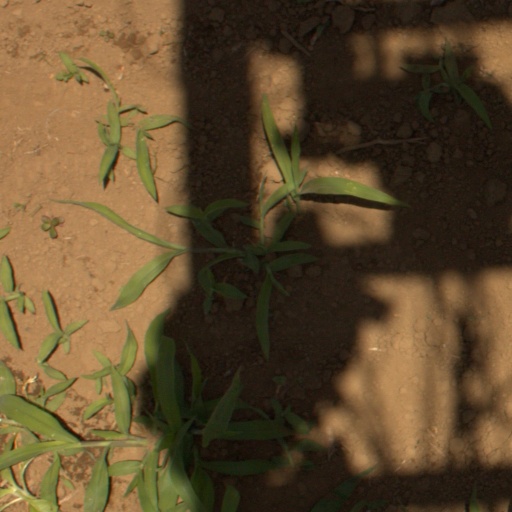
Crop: Jerusalem artichoke